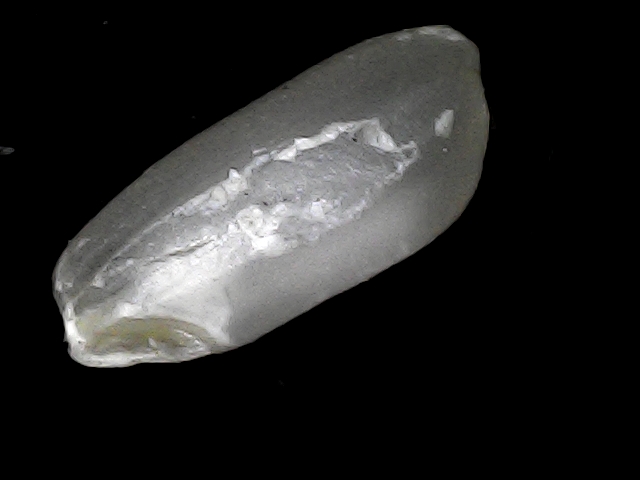
Rice variety: BD33